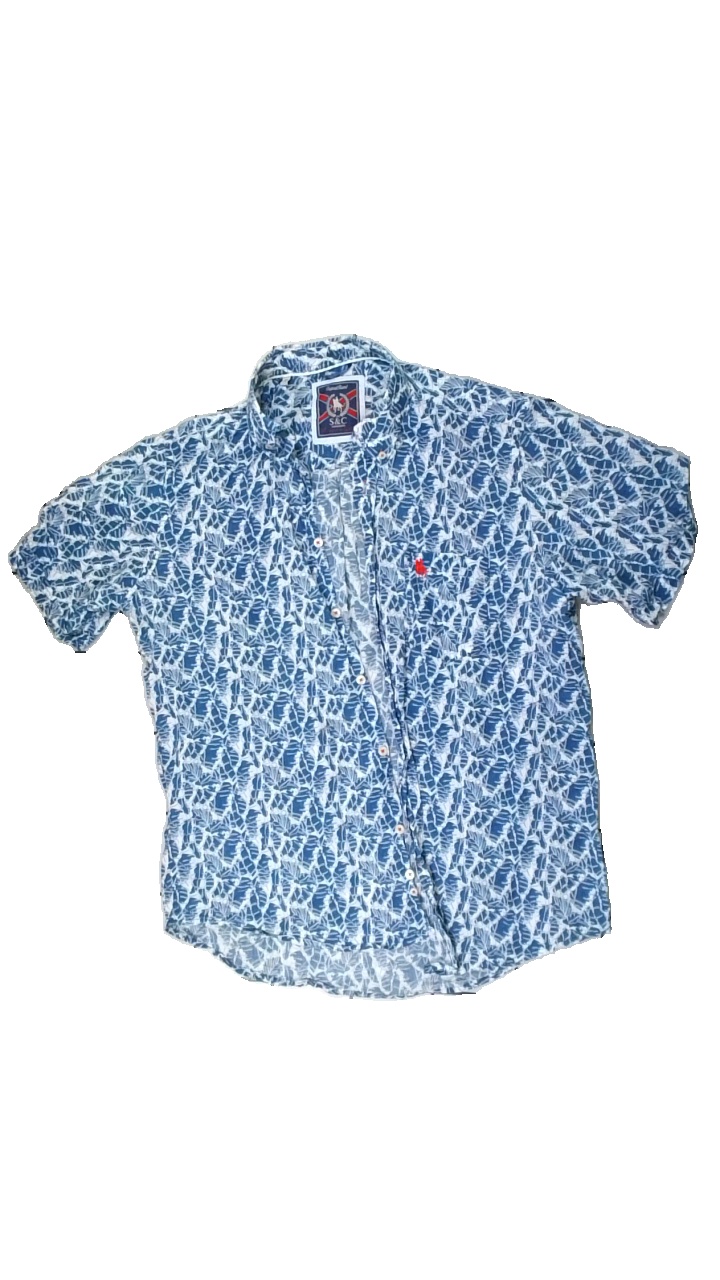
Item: Shirt (Men)
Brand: S&c Camiseria
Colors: Blue, White
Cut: Regular
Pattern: Other
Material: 100% Cotton
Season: All
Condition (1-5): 3
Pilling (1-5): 4
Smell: Minor
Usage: Reuse
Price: <50